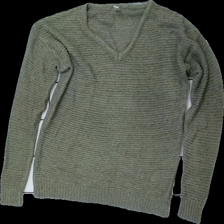
View: front
Type: Sweater
Category: Ladies
Brand: Soya/Soyaconcept
Colors: Green
Material: 63% Acryl 37% Nylon
Cut: Regular
Size: S
Price range: 50-100
Recommended usage: Reuse
Description: Green knitted sweater